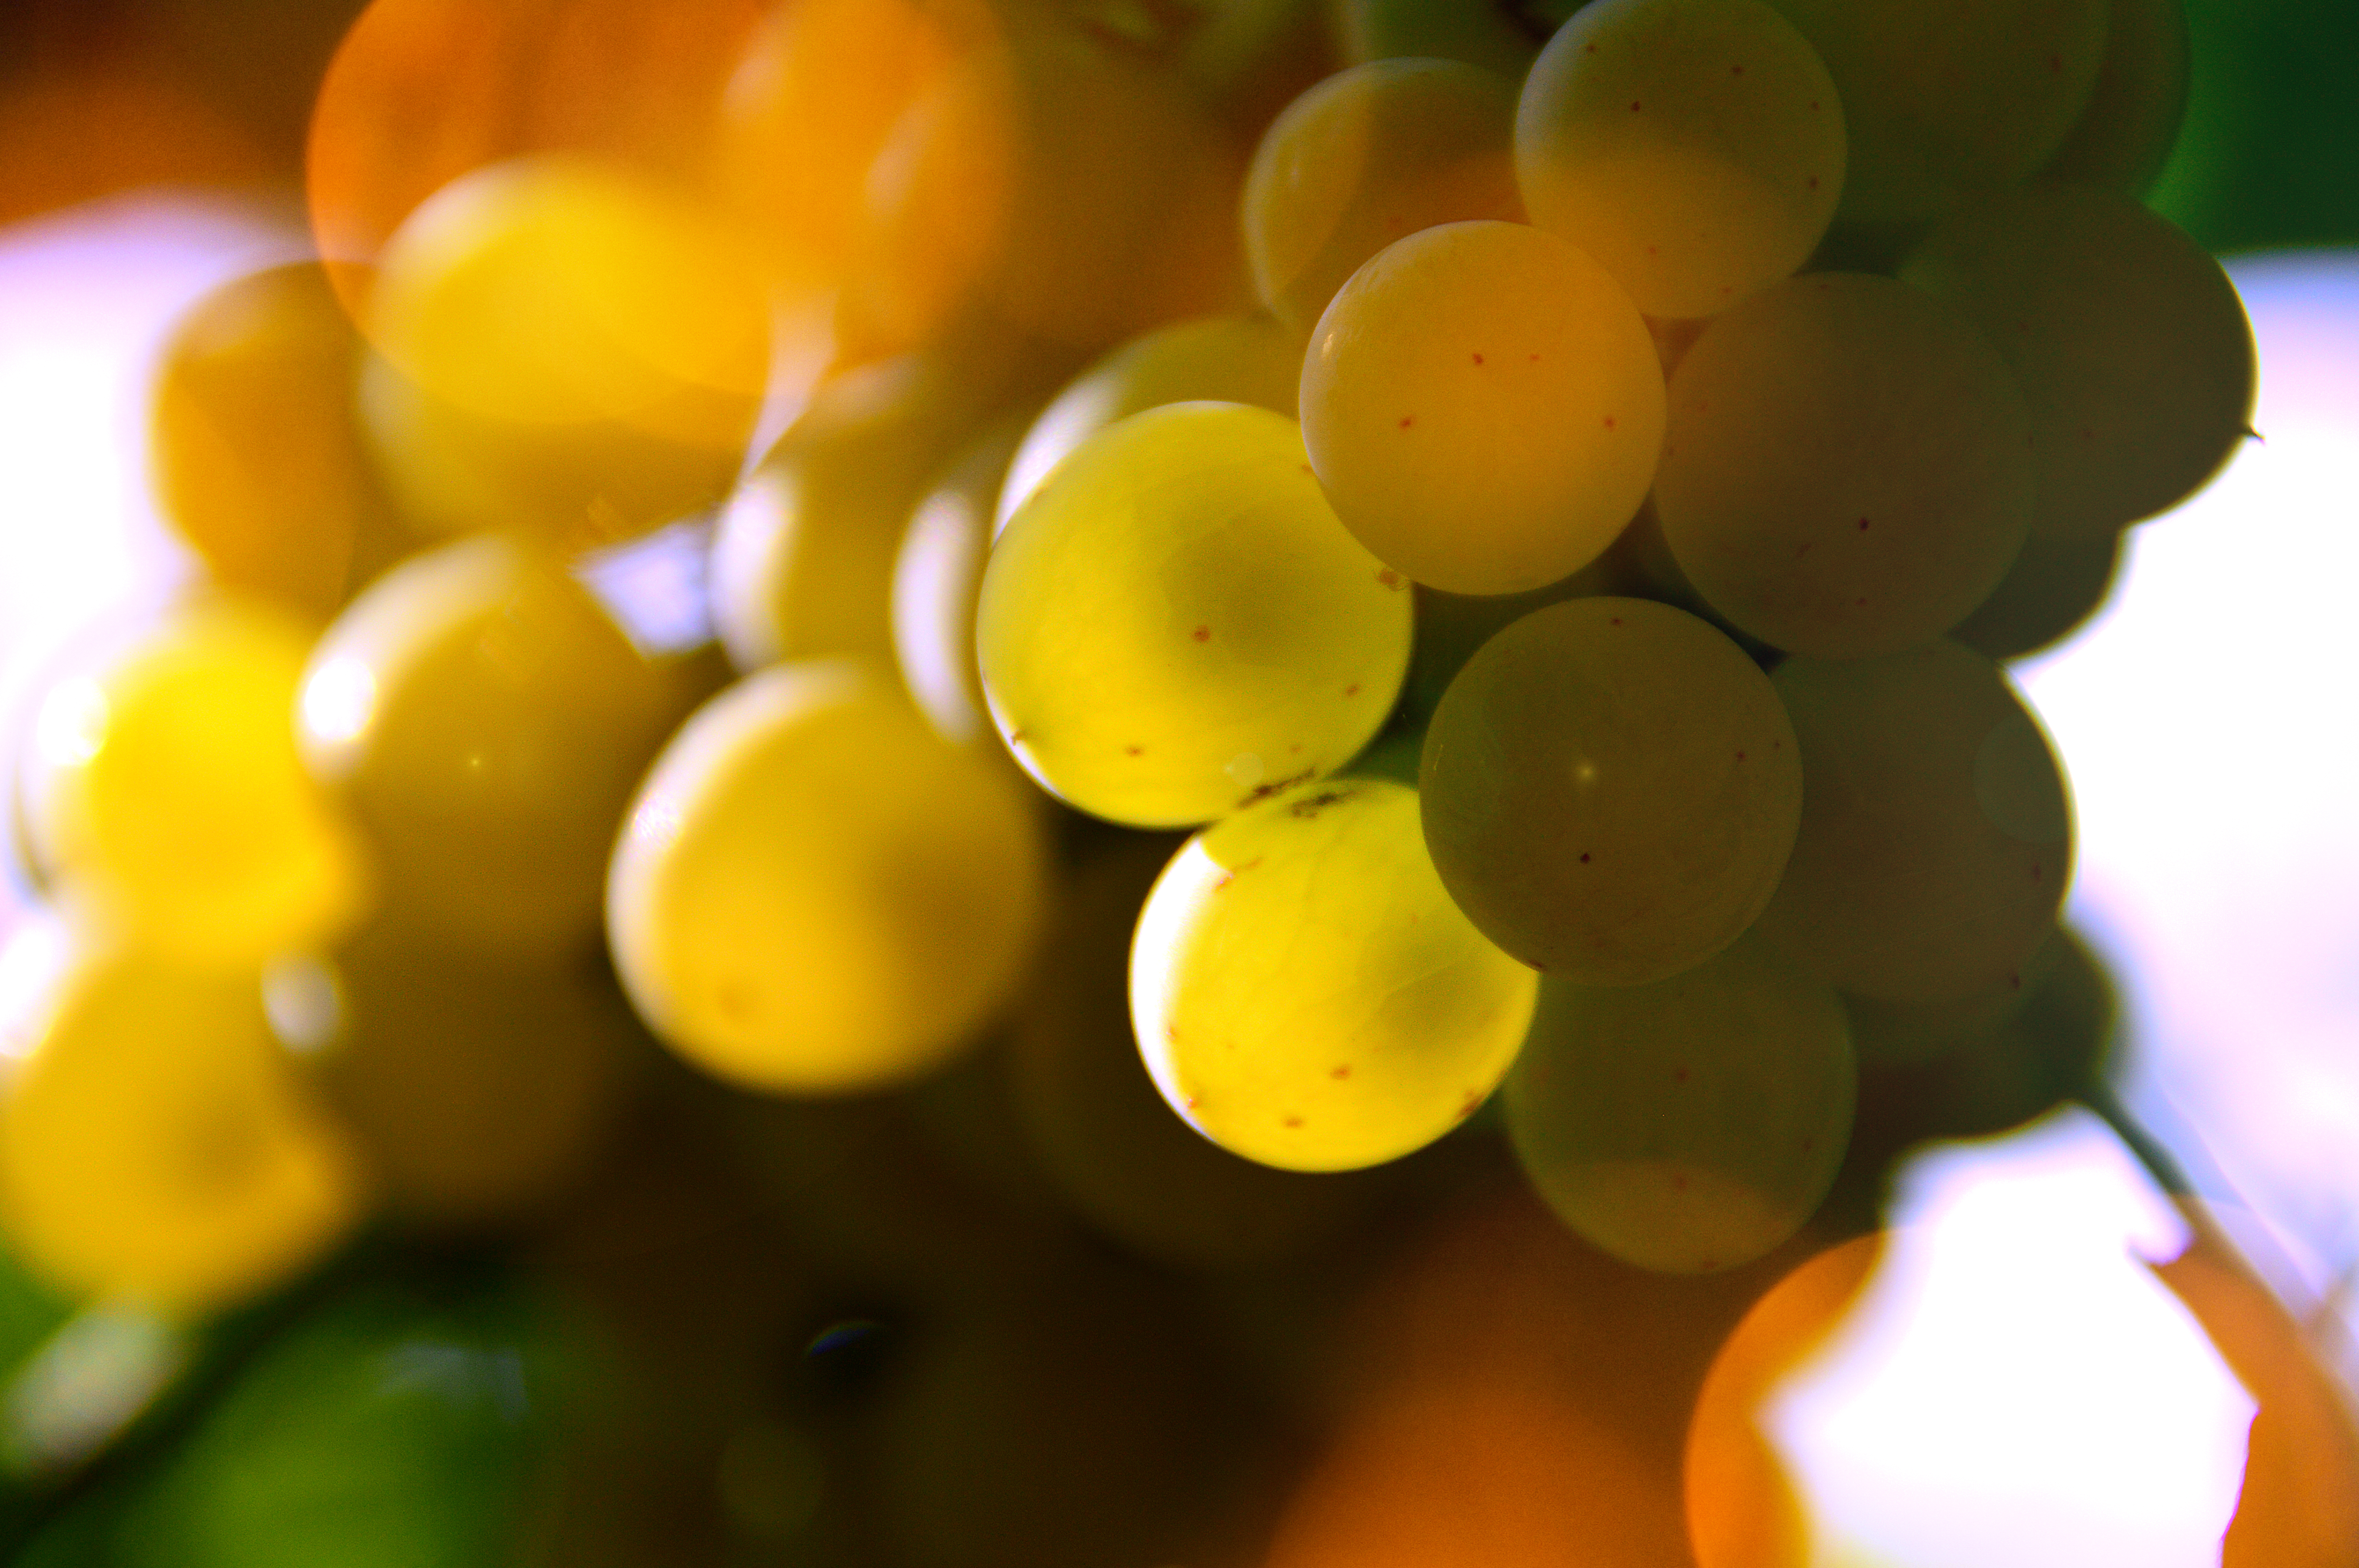
white, grapes, grape, vine, vineyard, wine, green, ripe, fruit, cluster, harvest, food, agriculture, nature, plant, leaf, background, close, autumn, red, fresh, bunch, winery, sunny, up, yellow, grapevine family, close up, macro photography, seedless fruit, produce, vitis, sunlight